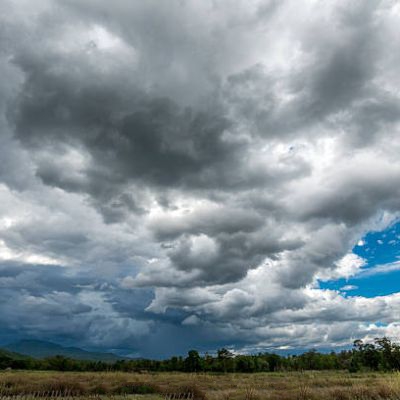
Cloud type: Nimbostratus (Ns)